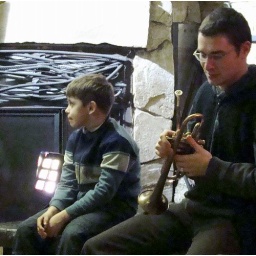
all children in bar was sitting around musicians :) because it's cool